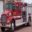
Label: truck